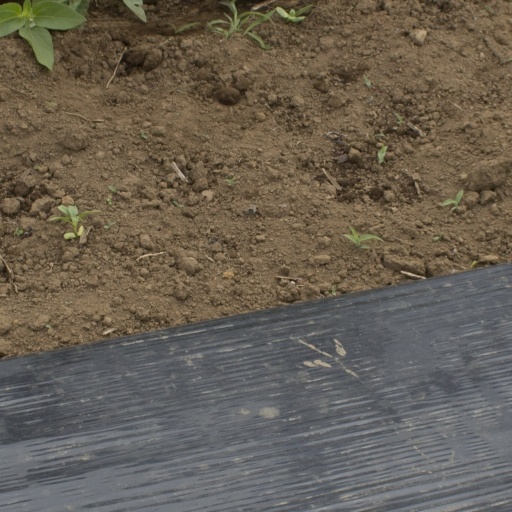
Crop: Jerusalem artichoke